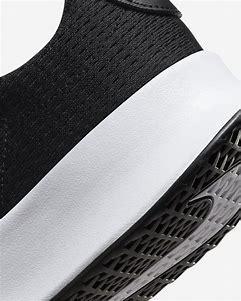
Brand: Nike
Model: Court Vapor Lite 2